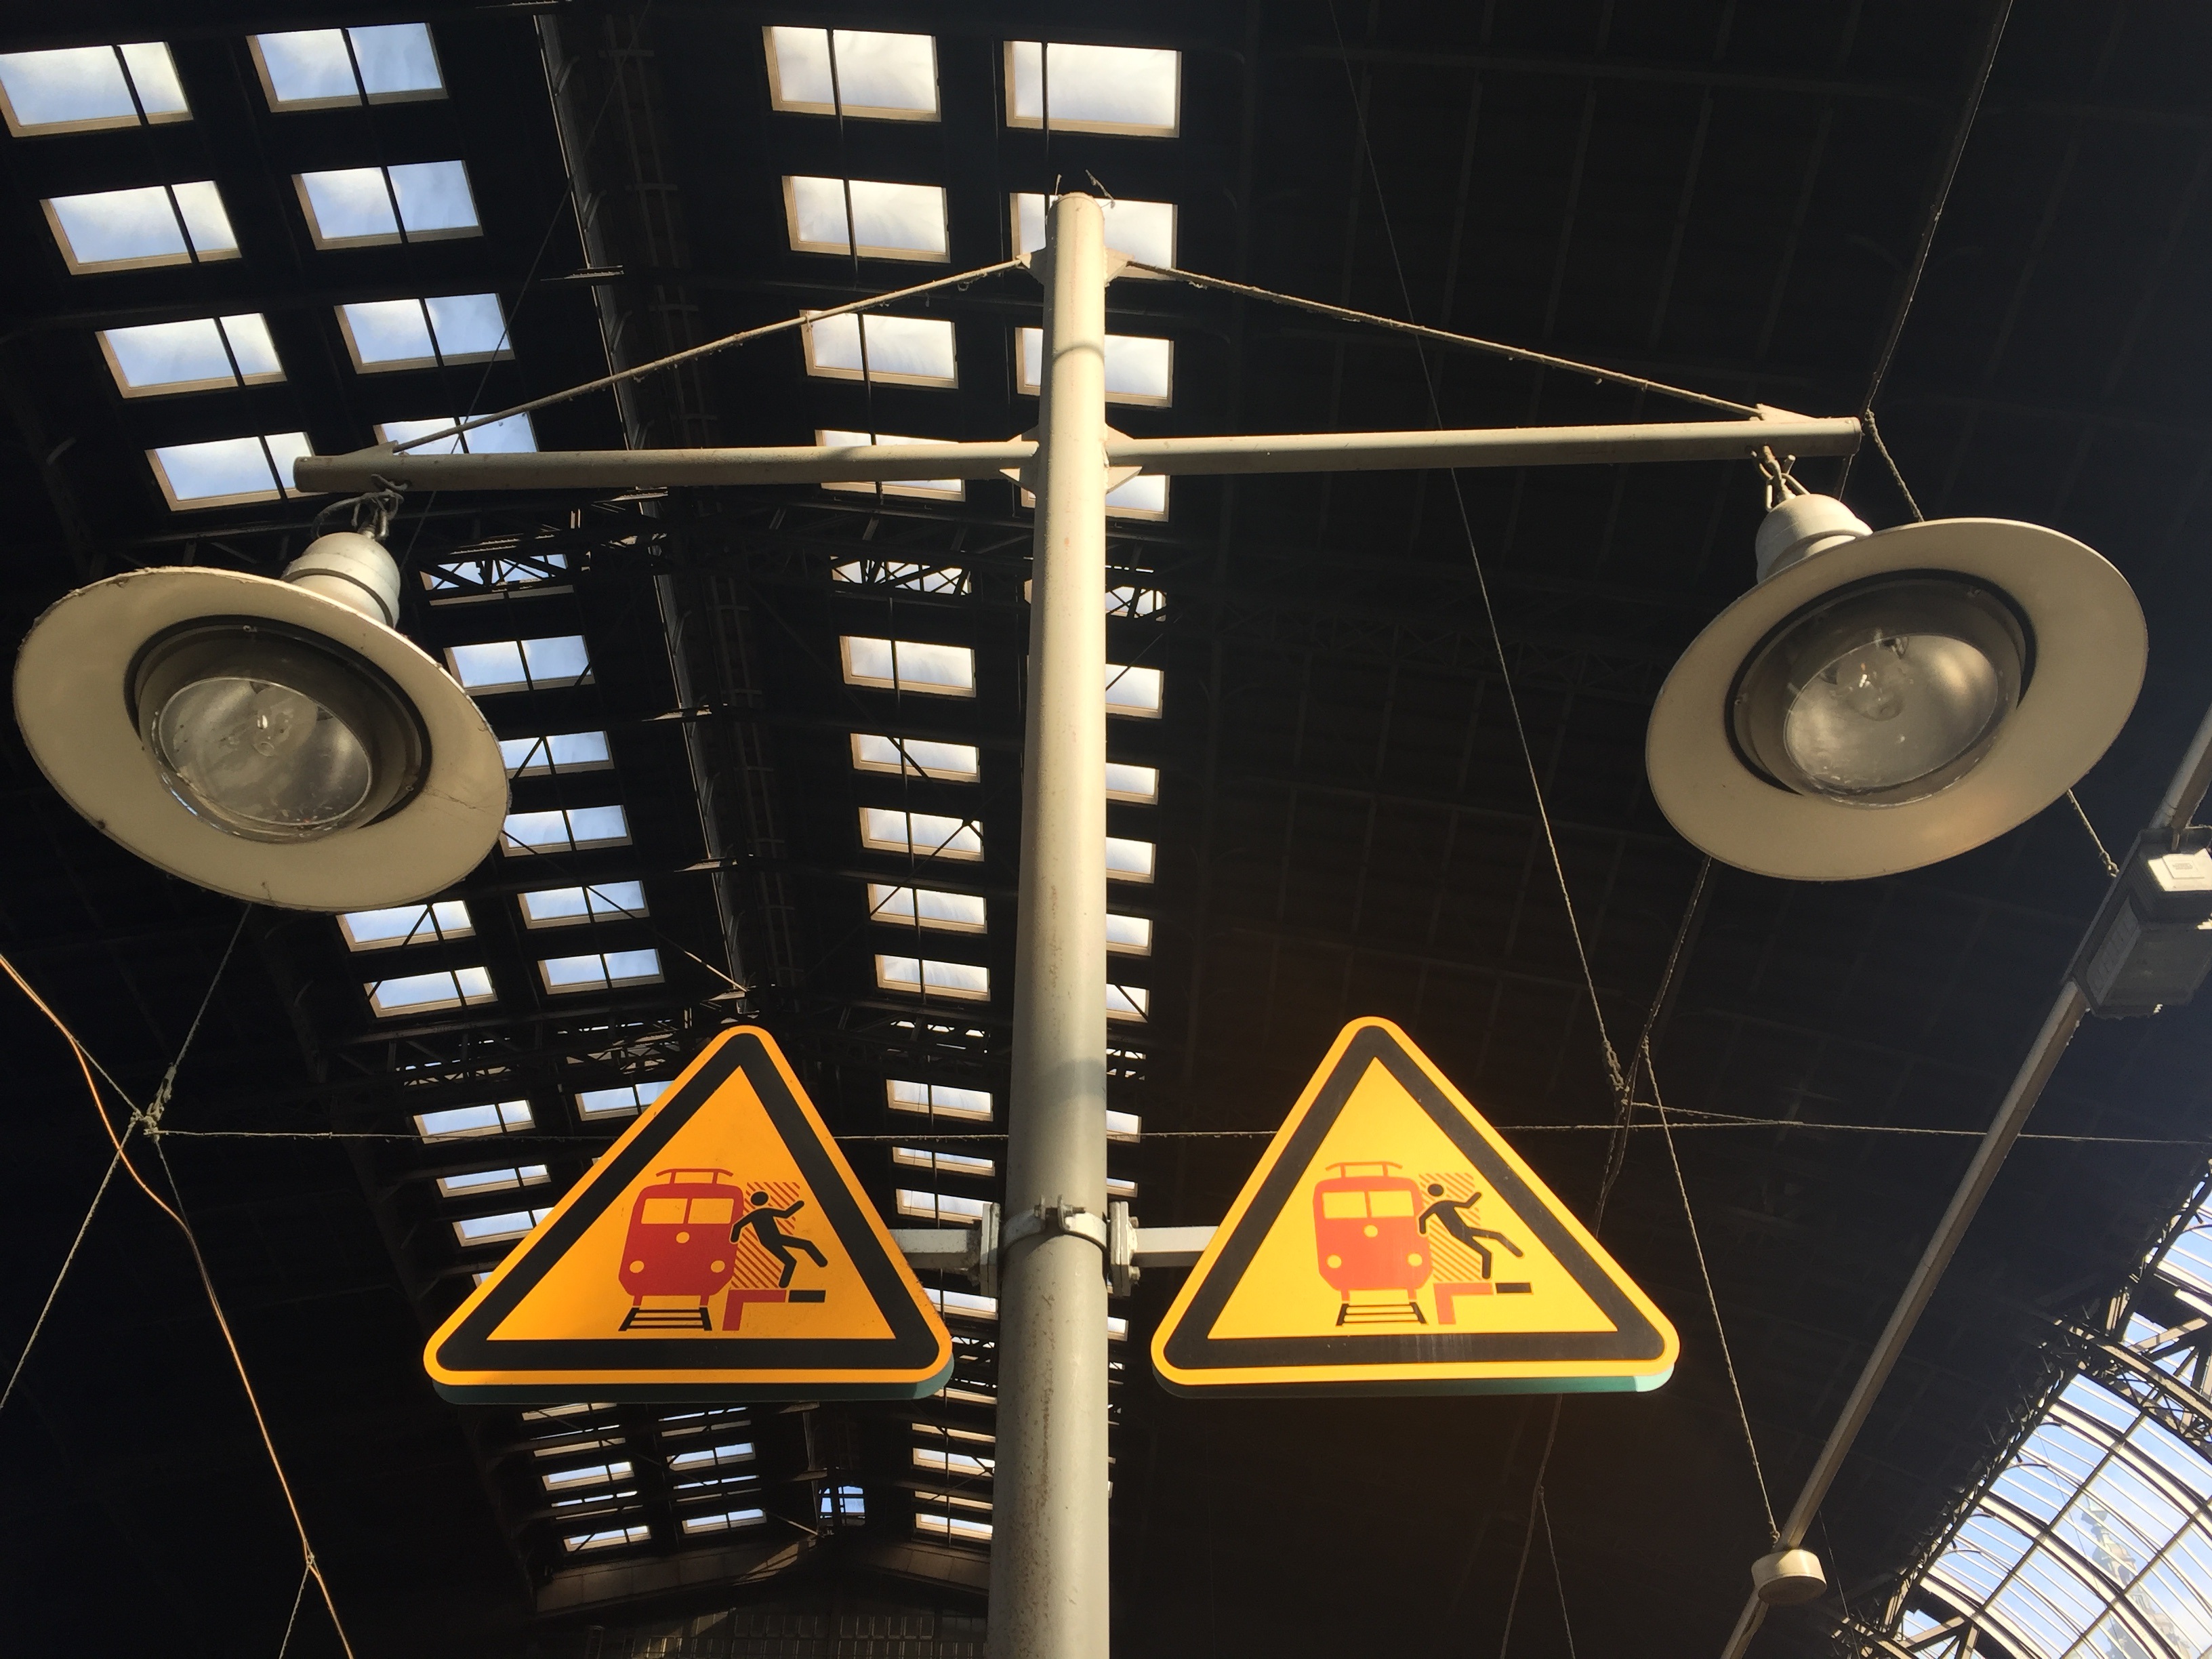
light, fall, guitar, window, roof, train, travel, lighting, shield, warning, railway station, shape, risk, speakers, central station, deutsche bahn, hbf, electronic instrument